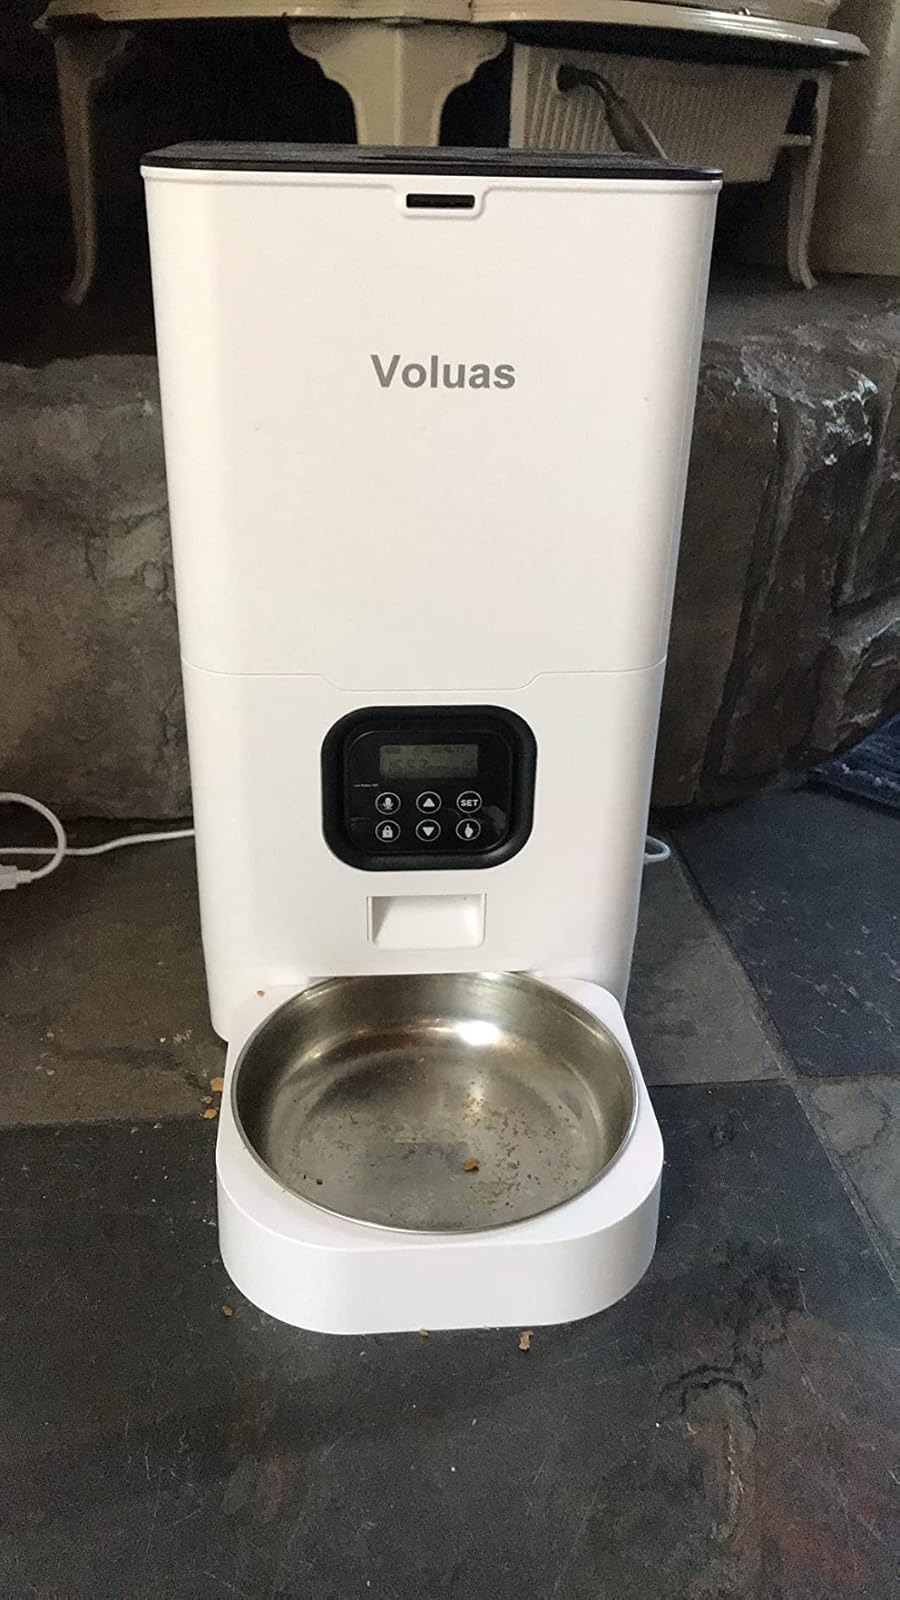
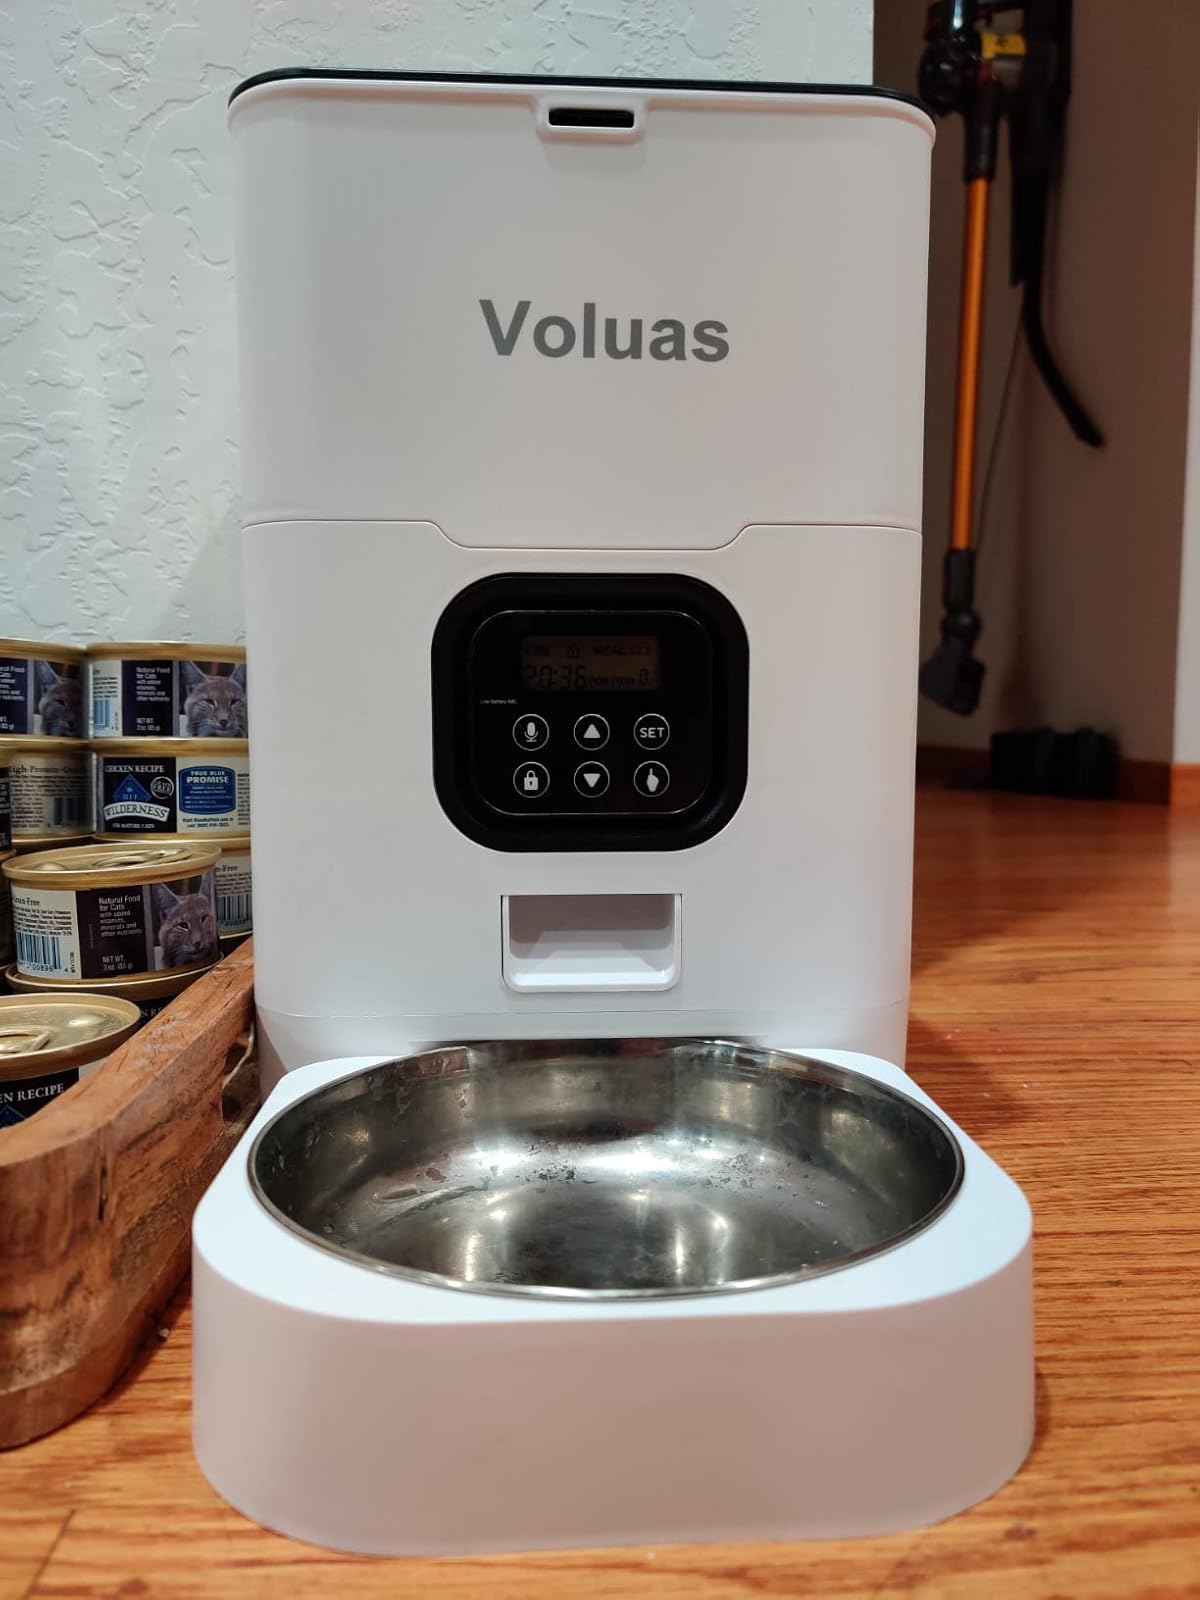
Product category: items_feeder
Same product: yes